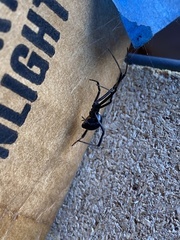
Species: Lactrodectus_hesperus